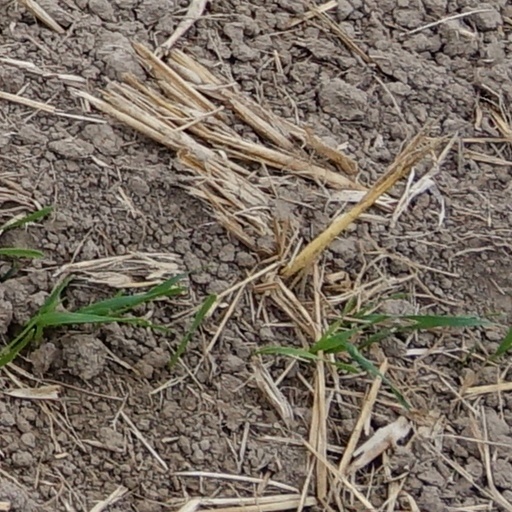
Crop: wheat